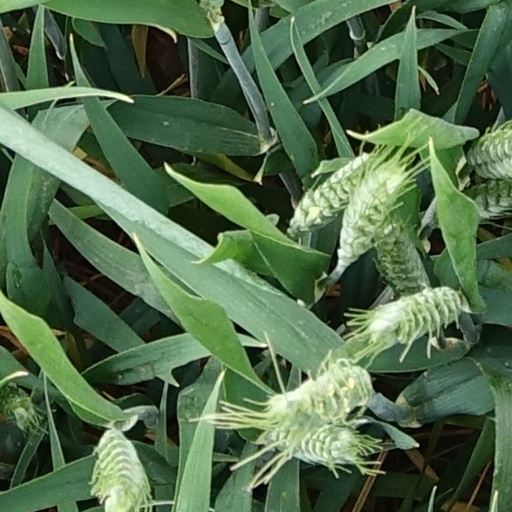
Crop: wheat